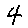
Label: 4